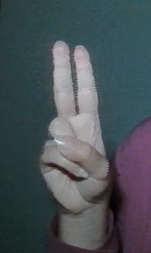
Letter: taa